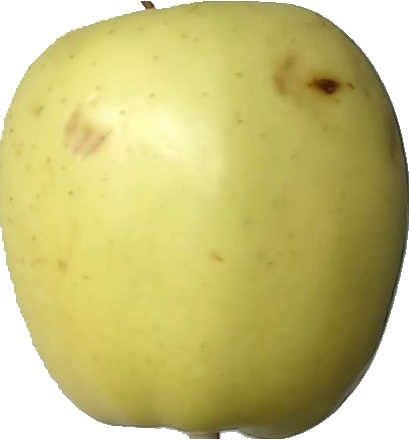
Label: apple_golden_2